2008 Vuelta a España, Stage 12 to Stage 21

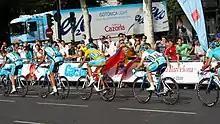
The Astana team leading Vuelta champion Contador into Madrid.

As is tradition when the last day of a Grand Tour is a road stage, this was a straightforward day of racing with no attacking before reaching the closing city. Once on the Madrid circuit, many riders tried to break free of the pack, but none ultimately succeeded – the group was all one in the eighth and final lap. During that eighth lap, two huge crashes thinned the field considerably and limited who could challenge for the stage win. Among the riders to fall was Vuelta champion Alberto Contador. They took place inside 3 kilometers to the finish line, and since this was a flat stage, everyone who fell was given the same finishing time as the group they were in upon falling, which meant the entire field got the same finishing time. The stage was won by CSC's Matti Breschel.